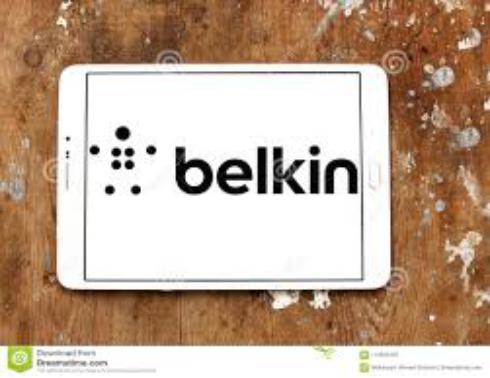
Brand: BELKIN-2
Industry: Electronic